Peter Welch

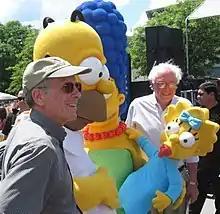
Welch and U.S. Senator Bernie Sanders at the premiere of "The Simpsons Movie" in 2007

One area where Welch was at odds with vocal constituents was the matter of the impeachment of President George W. Bush and Vice President Dick Cheney. Welch said that ending the Iraq War was a top priority, and impeachment would distract Congress from addressing that outcome. Advocates of impeachment protested at Welch's Vermont offices.